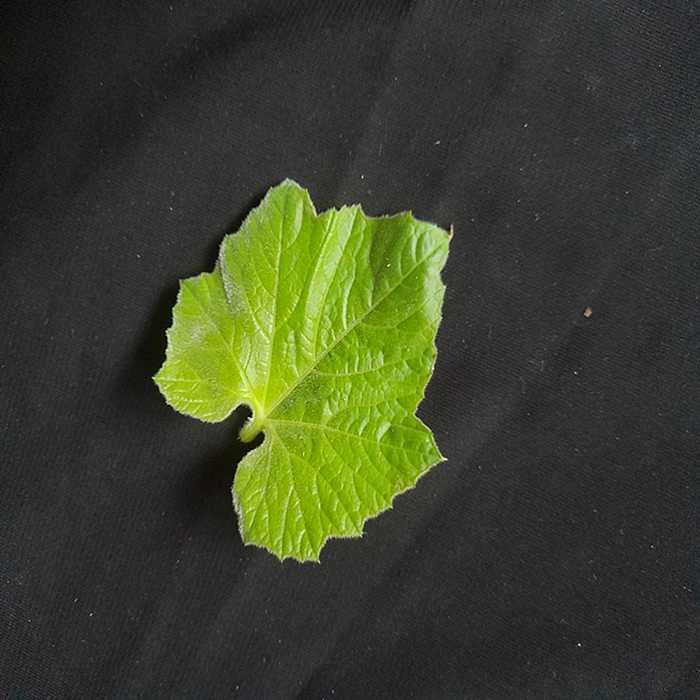
Plant: Bottle gourd
Label: Fresh leaf